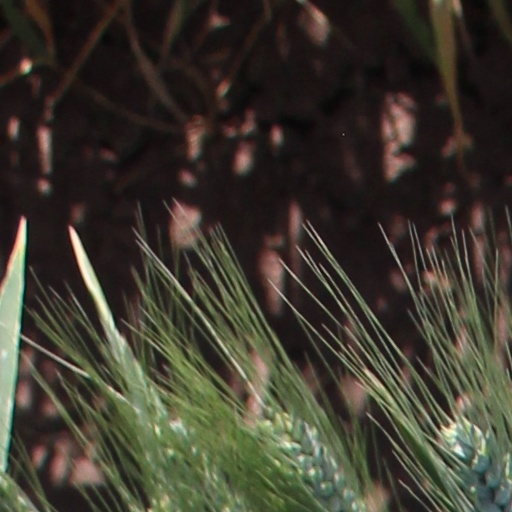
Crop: wheat